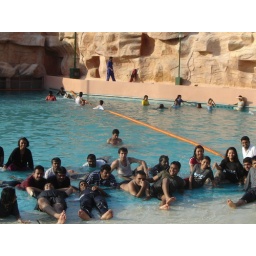
see me , the person behind - right in white t-shirt is my Project Leader.